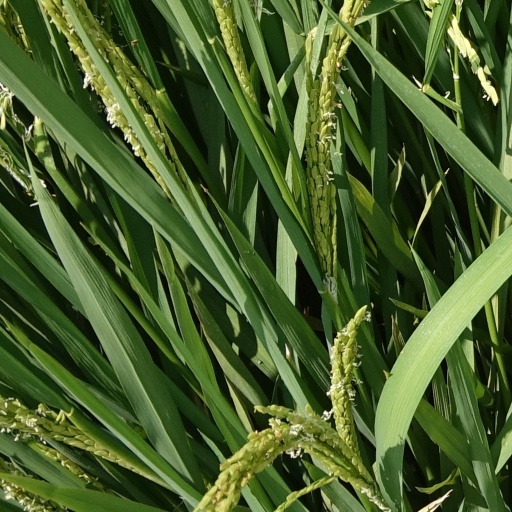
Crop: rice